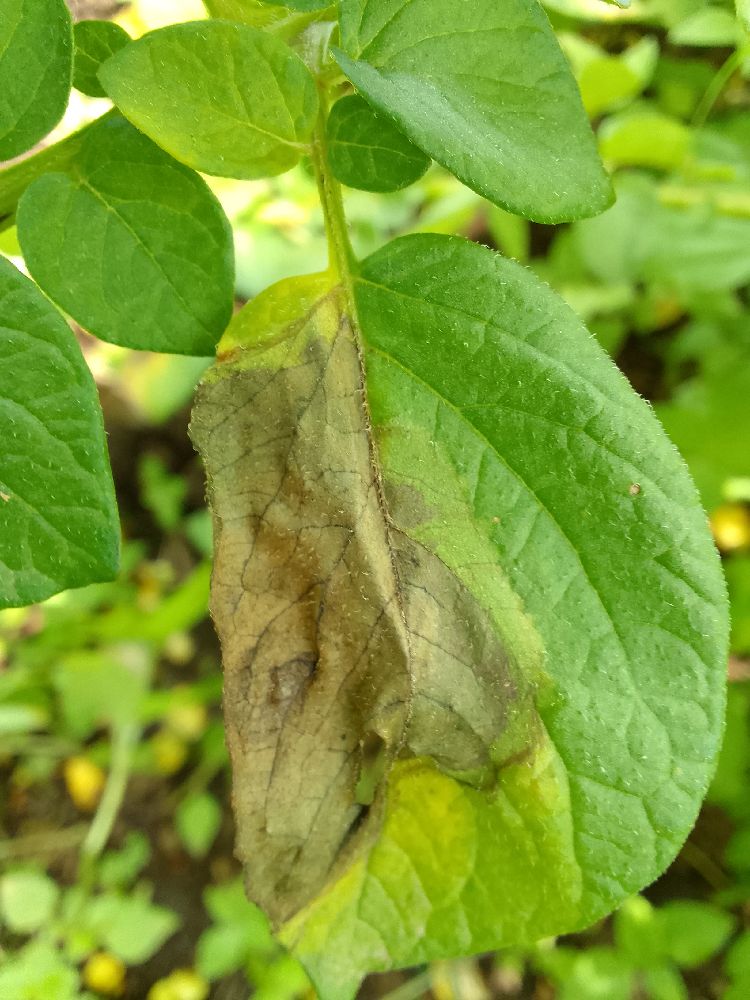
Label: Late blight